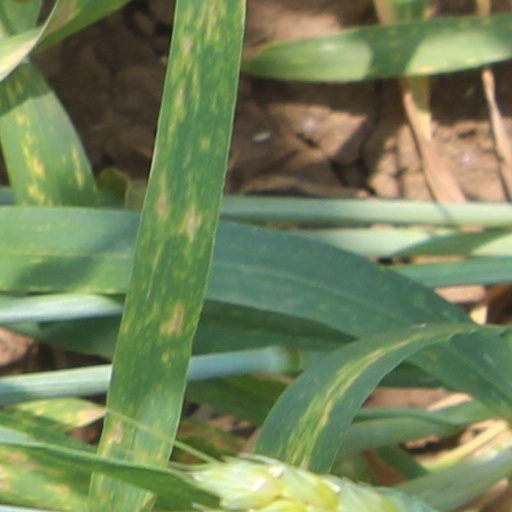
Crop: wheat